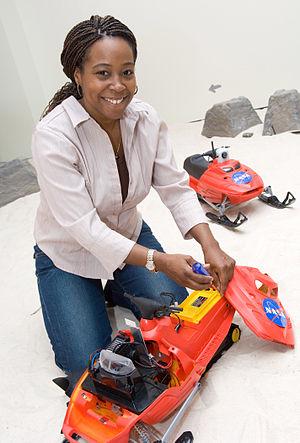
Ayanna MacCalla Howard, née le 24 janvier 1972, est une roboticienne américaine, directrice du département Interactive Computing au Georgia Institute of Technology. Elle est également titulaire de la chaire financée par fonds de dotations Linda J. et Mark C. Smith en bio-ingénierie de l'École d'ingénierie électrique et informatique et la directrice du laboratoire Human-Automation Systems. Elle est actuellement présidente de la School of Interactive Computing du Georgia Tech College of Computing.